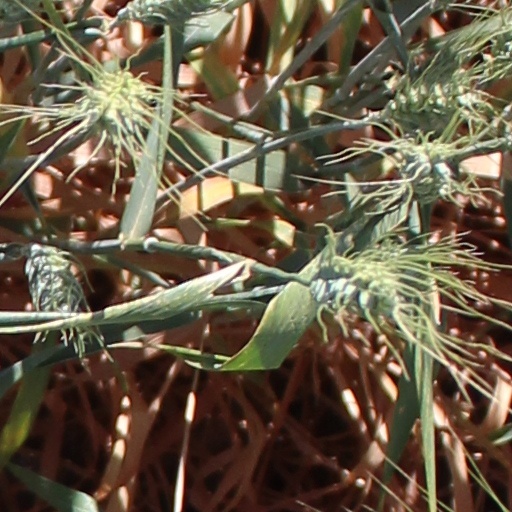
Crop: wheat